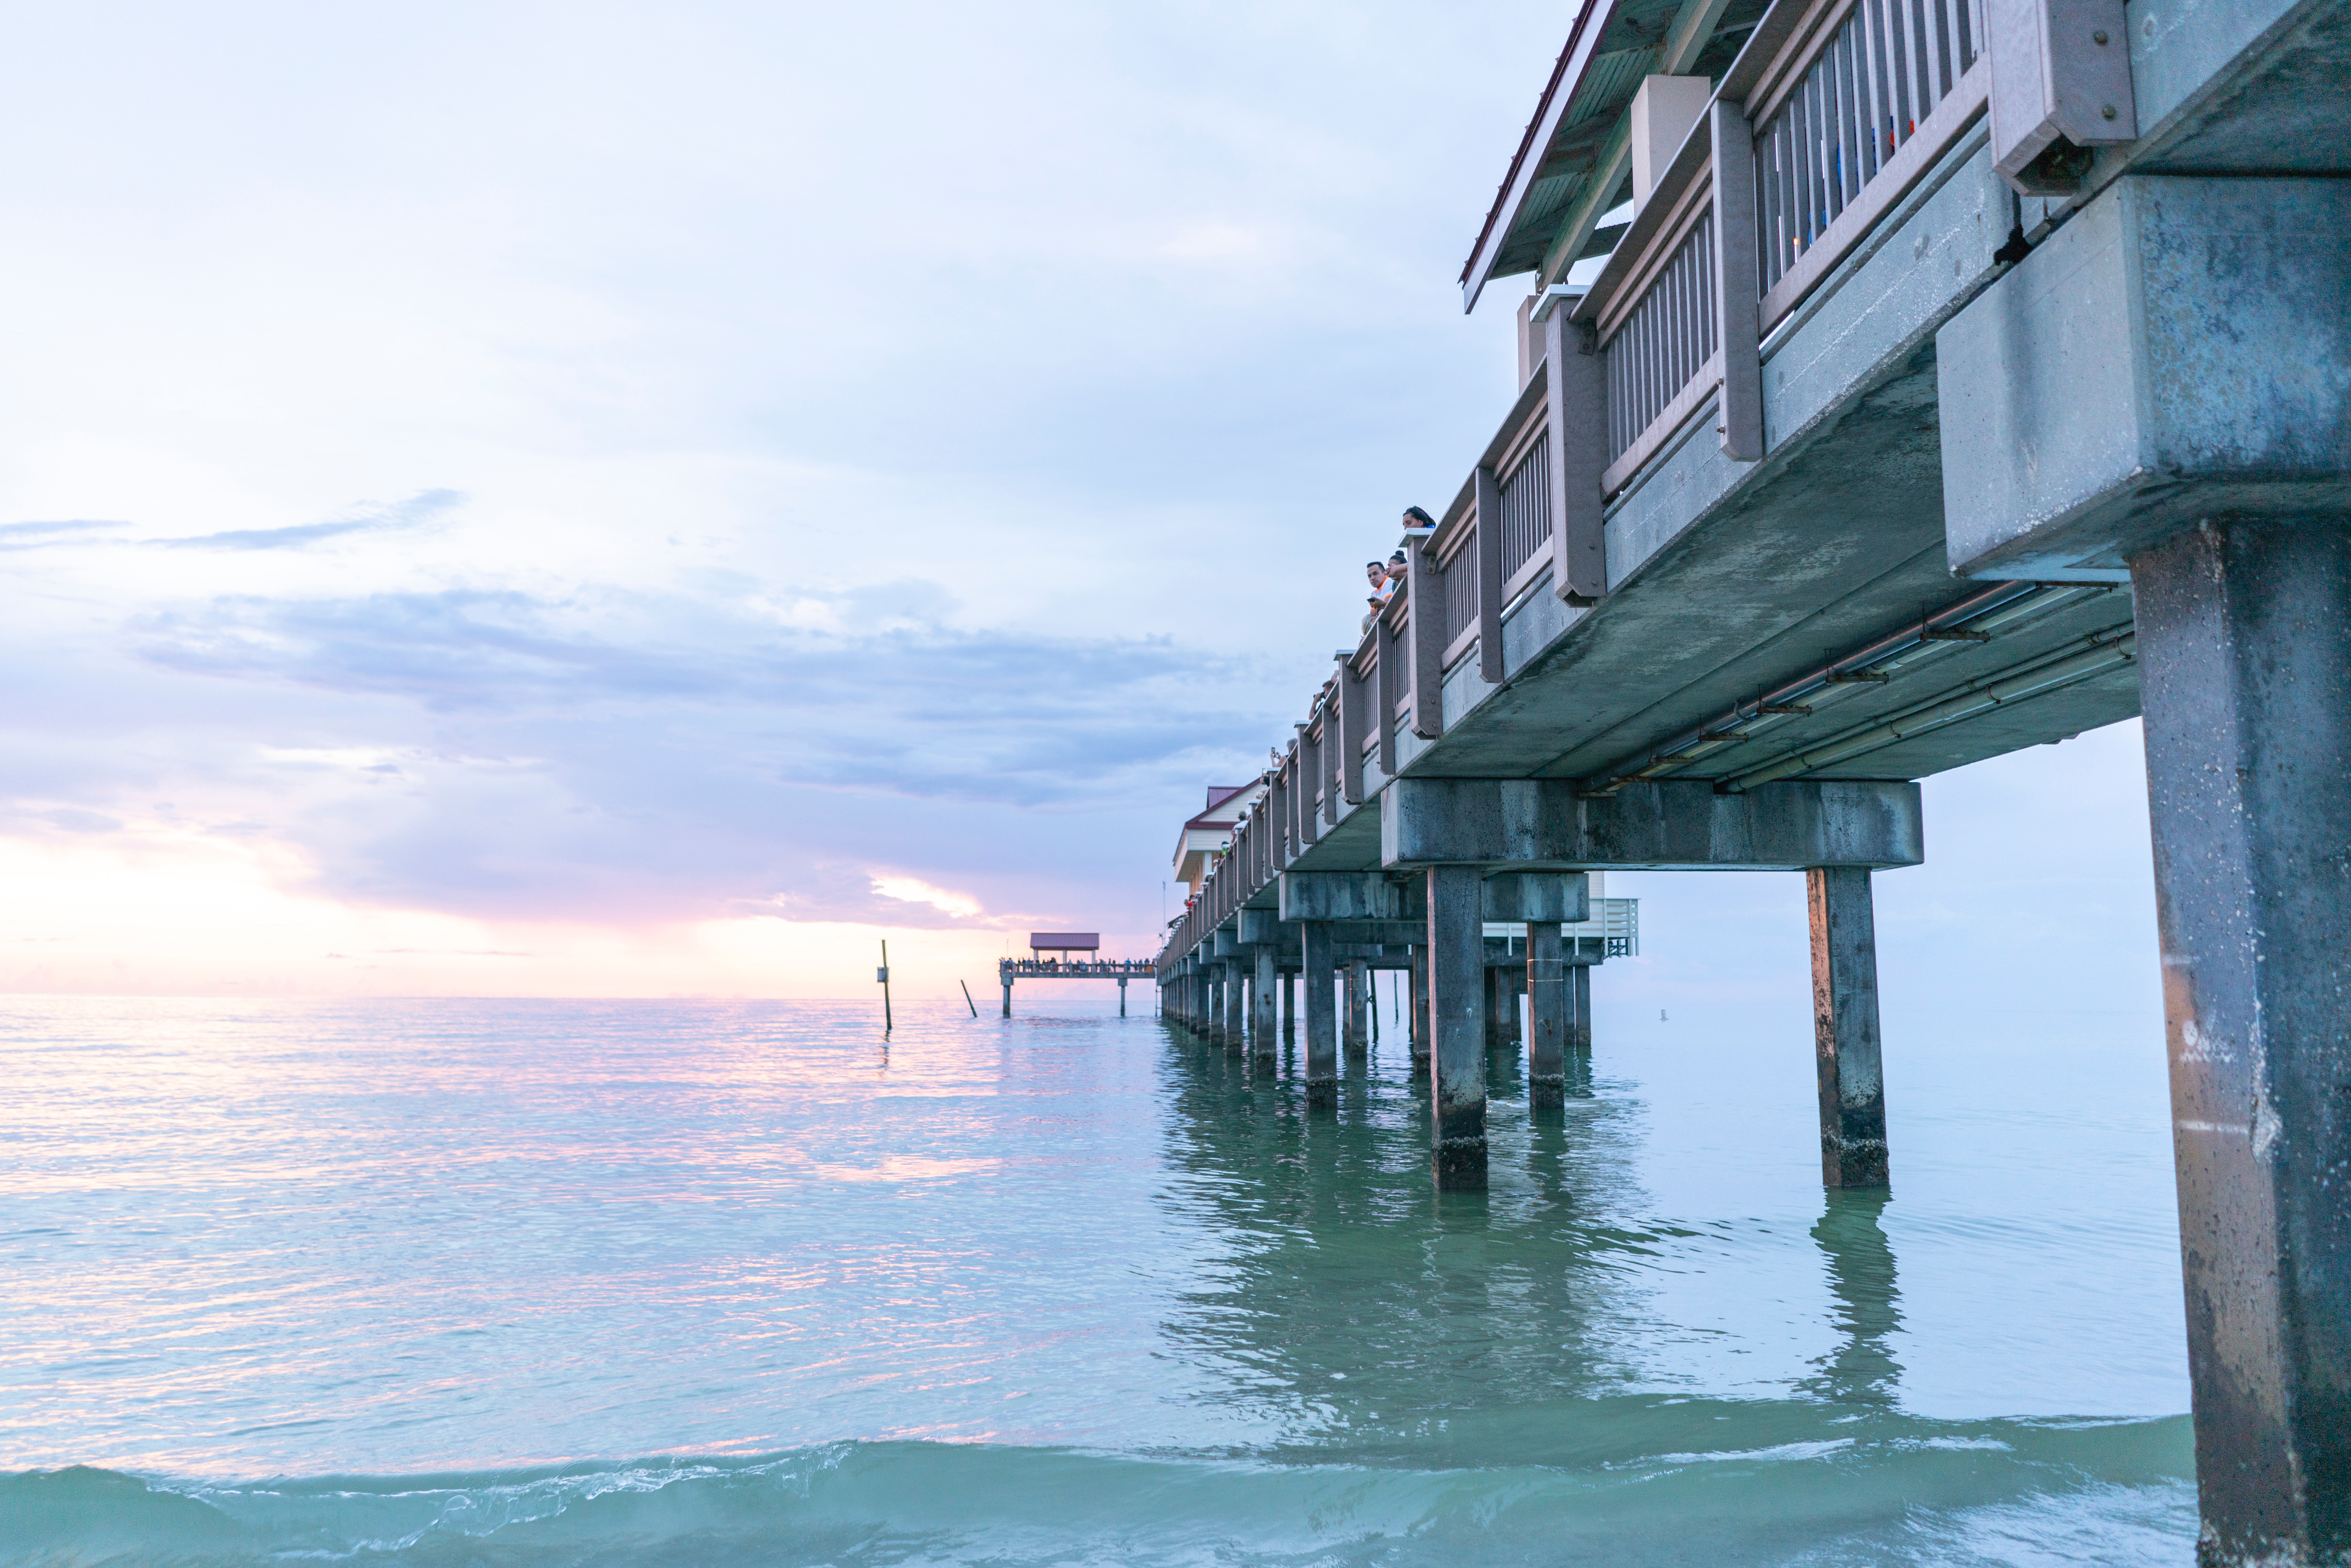
water, sea, pier, sky, ocean, coast, waterway, wave, vacation, cloud, calm, architecture, beach, coastal and oceanic landforms, house, reflection, channel, horizon, tide, nonbuilding structure, bridge, city, tourism, wind wave